Tomb of Panehsy

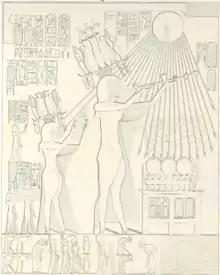
Akhenaten and Nefertiti offering to the Aten. From the tomb of Panehsy in Amarna. from Lepsius Denkmahler.

On one of the ceilings Panehesy mentions receiving gold from the king for doing a great thing for his lady, the king's daughter.